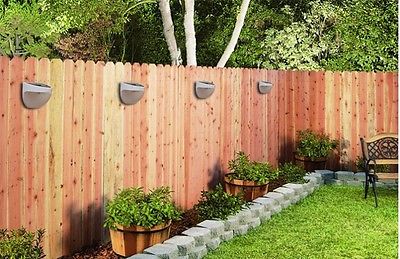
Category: lamp